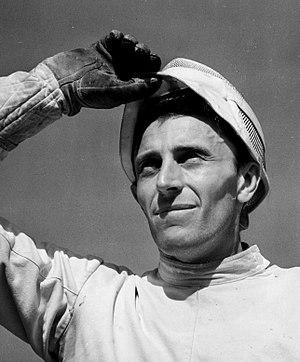
Tibor Pézsa est un ancien escrimeur hongrois, champion olympique.